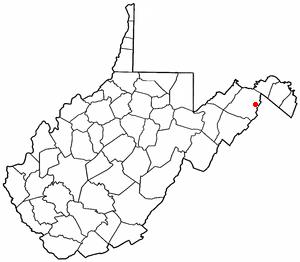
Capon Bridge est une ville située dans le comté de Hampshire, en Virginie-Occidentale, le long du Northwestern Turnpike, à l’ouest de Winchester, en Virginie. Lors du recensement de 2010, la ville était peuplée de 355 habitants.